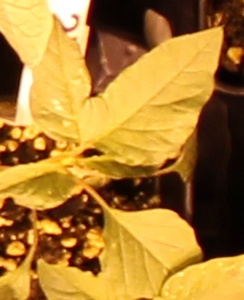
Label: Palmer Amaranth